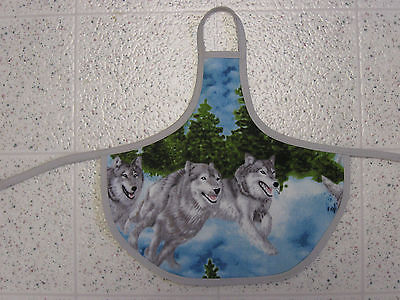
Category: toaster